Gambang, Pahang

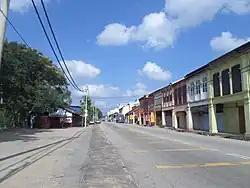
Main road of Gambang town.

Gambang had been developed to be an Education City since the past ten years starting with the building of Kolej Universiti Kejuruteraan dan Teknologi Malaysia (KUKTEM) or now known as Universiti Malaysia Pahang. After Universiti Malaysia Pahang was built, the Federal Government under the Ministry of Education had formed a foundation college here in Gambang, namely Kolej Matrikulasi Pahang, with their first intake on 5 April 2003.